HMS Hood

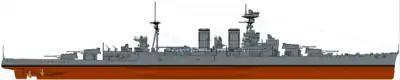
Profile drawing of "Hood" as she was in 1921, in Atlantic Fleet dark grey

The Admiral-class battlecruisers were designed in response to the German s, which were reported to be more heavily armed and armoured than the latest British battlecruisers of the and the es. The design was revised after the Battle of Jutland to incorporate heavier armour and all four ships were laid down. Only "Hood" was completed, because the ships were very expensive and required labour and material that could be put to better use building merchant ships needed to replace those lost to the German U-boat campaign.